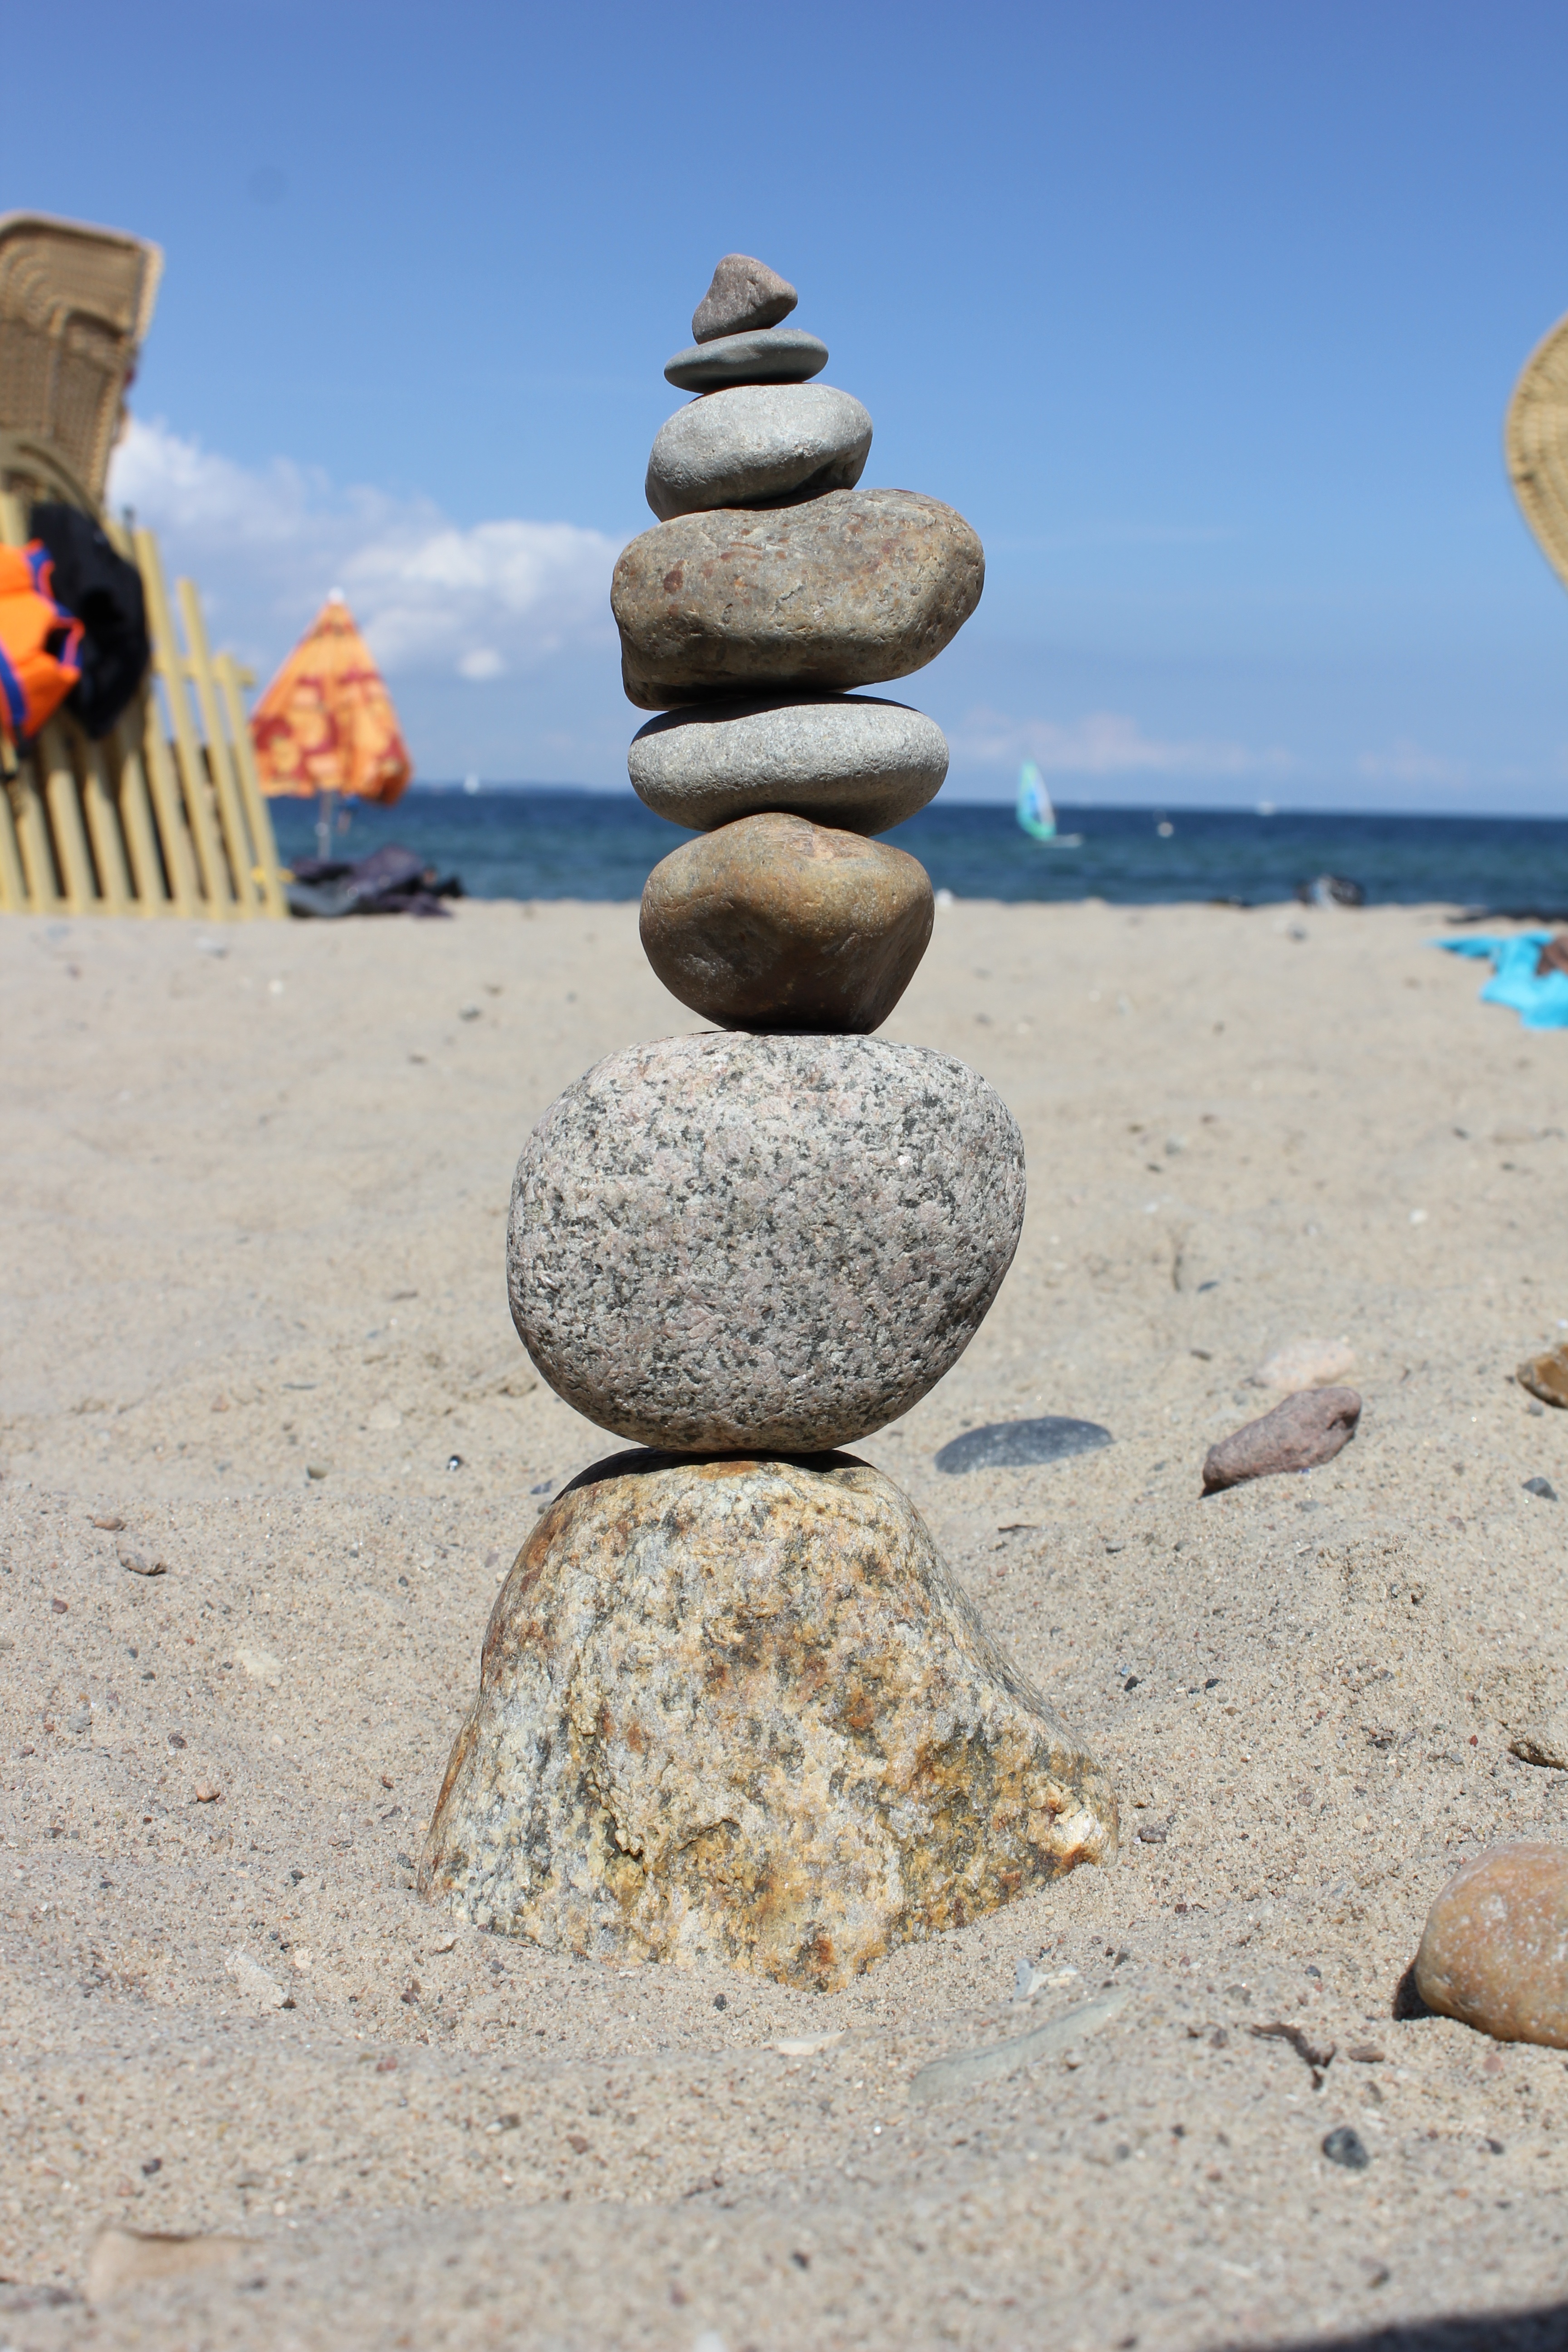
beach, sea, sand, rock, wood, tower, balance, material, stone tower, sculpture, stones, art, temple, stacked, cairn, stability, ancient history